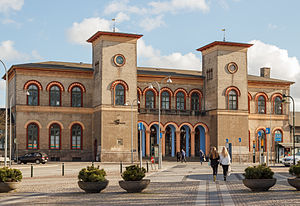
Roskilde Station
Roskilde Station har Danmarks ældste eksisterende stationsbygning. Stationen ligger på Jernbanegade 1, 4000 Roskilde, og har i dag 4 perroner og 7 perronspor, samt 4 spor til arbejdskøretøjer.